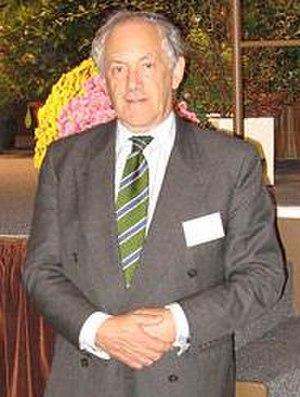
Peter William Atkins, né le 10 août 1940 à Amersham dans le Buckinghamshire, est un chimiste britannique, professeur de chimie à l'université d'Oxford.